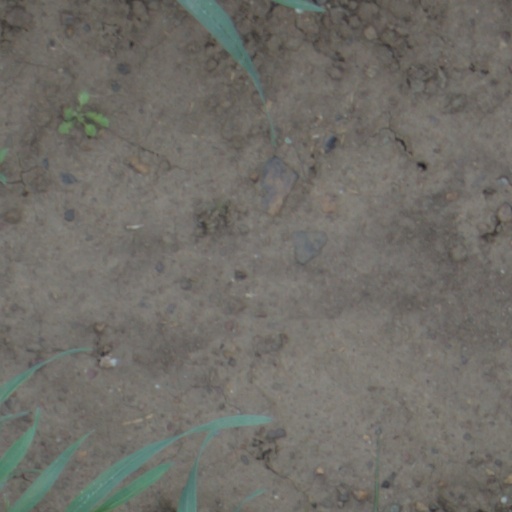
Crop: wheat